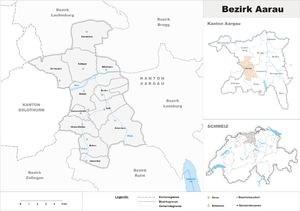
Le district d'Aarau est un district suisse du canton d'Argovie, qui englobe l'agglomération d'Aarau au sud du Jura. Sa capitale est Aarau.